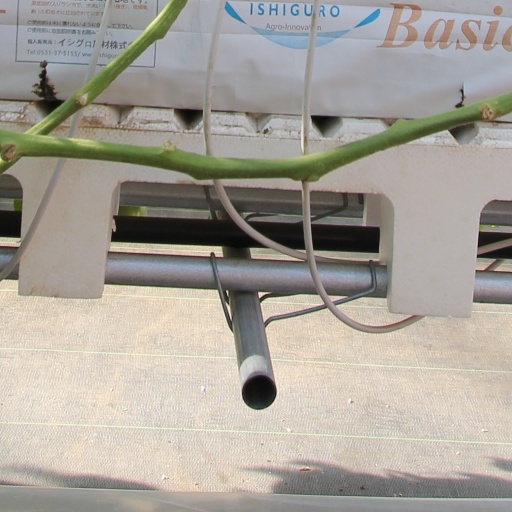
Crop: tomato